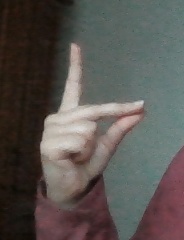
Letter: ta